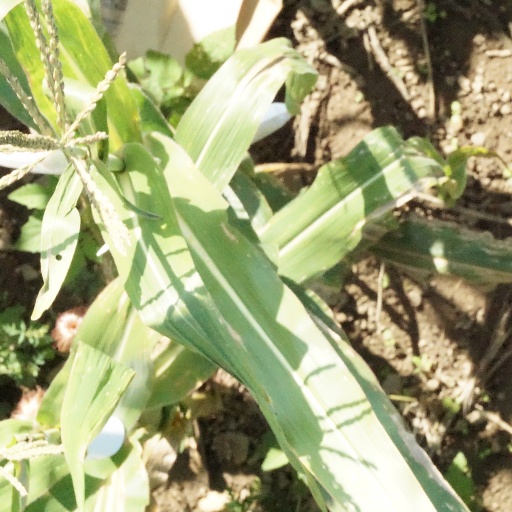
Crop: maize; corn